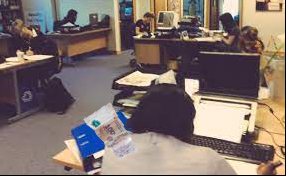
Denominación: 100